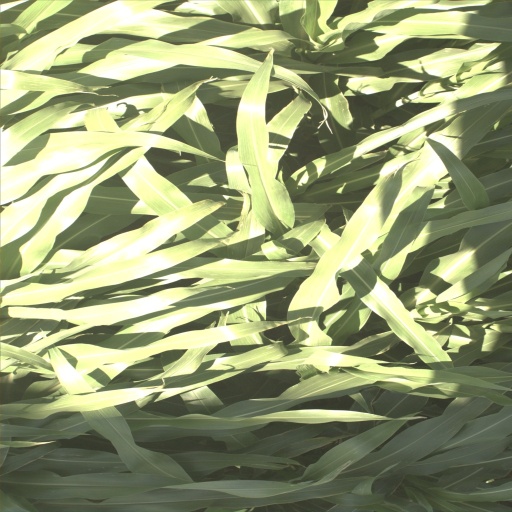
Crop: sorghum